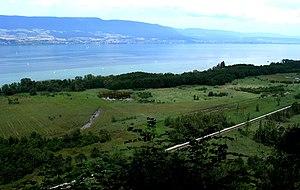
Grande Cariçaie vers Cheyres FR, rive sud du Lac de Neuchâtel
La Grande Cariçaie est une zone marécageuse située sur la rive sud du lac de Neuchâtel, entre la forêt humide et la roselière qui le borde. Elle fait partie des sites de protection des zones humides concernés par la convention de Ramsar.